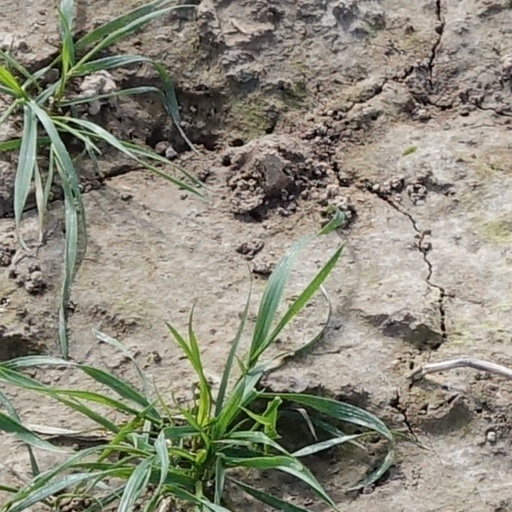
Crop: wheat